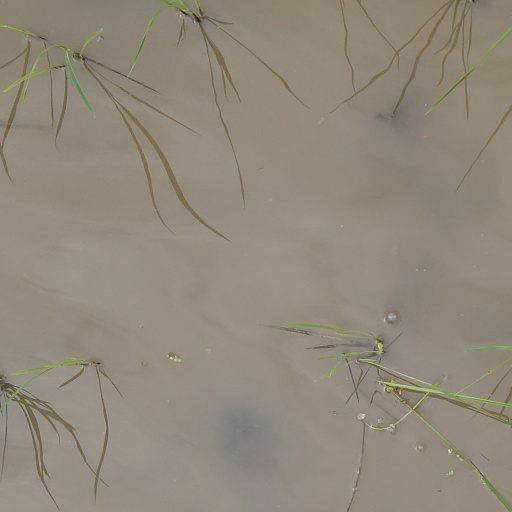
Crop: rice